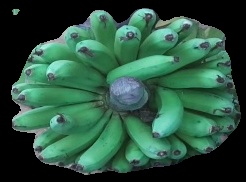
Variety: pachbale
Grade: grade2